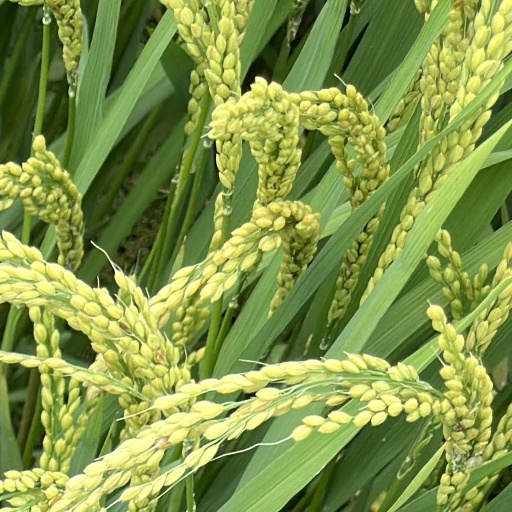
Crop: rice